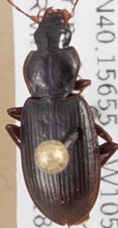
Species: Calathus advena
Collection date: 2018-08-06
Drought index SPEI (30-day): -0.23
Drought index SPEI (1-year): -1.082
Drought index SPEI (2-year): -0.46